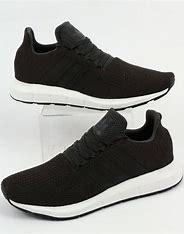
Brand: Adidas
Model: Swift Run